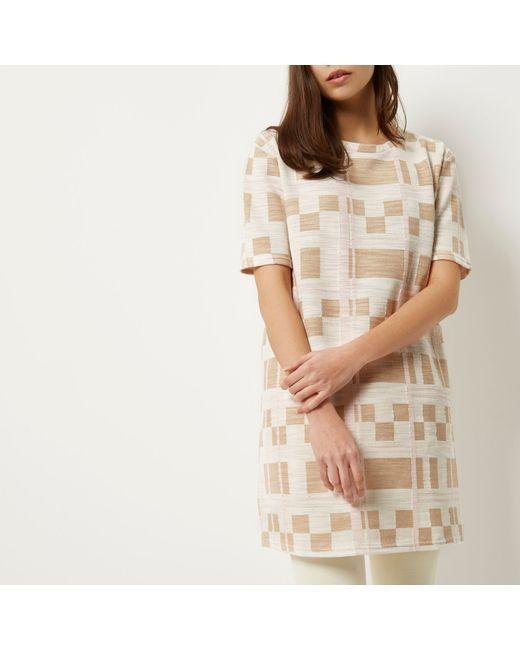
Gestreiftes, mit dem Hintern bedecktes Longshirt in Kombination mit Leggings schafft einen magischen Look für Frauen